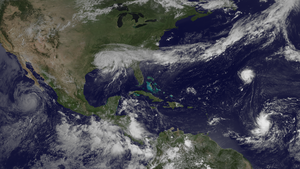
La saison cyclonique 2012 dans l'océan Atlantique nord débute officiellement le 1ᵉʳ juin pour se terminer le 30 novembre 2012, selon la définition de l'Organisation météorologique mondiale. Cependant, la première tempête tropicale de l'année, nommée Alberto, s'est formée dès le 19 mai. Depuis la formation de la tempête tropicale Debby le 23 juin, cette saison est la toute première à enregistrer 4 tempêtes nommées avant le mois de juillet, bien que le record détenu date de 1851.